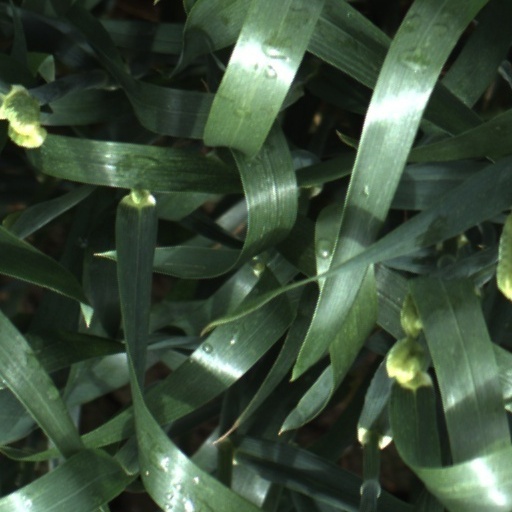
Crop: wheat